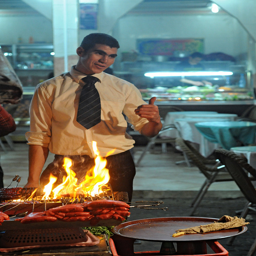
There is a man with his thumb up standing behind a grill.
Man giving thumbs up while grilling meat over fire
A man in a tie is cooking hotdogs on a grill.
Man is talking to someone as he gets the fire going on the barbecue grill.
A man standing in front of a flame filled BBQ.